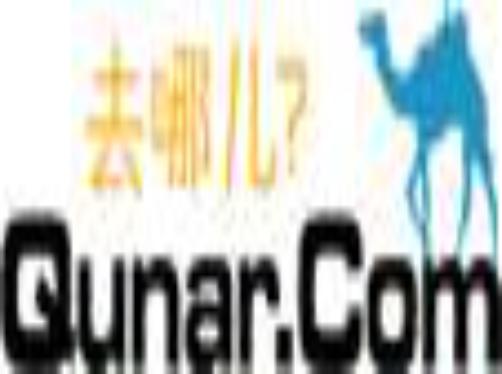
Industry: Leisure